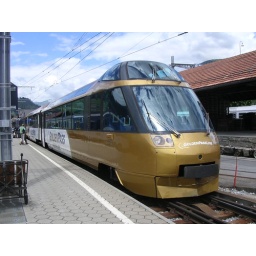
The golden pass train with front panorama car about to depart zwissemen for montreaux in switzerland